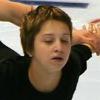
Age: 16